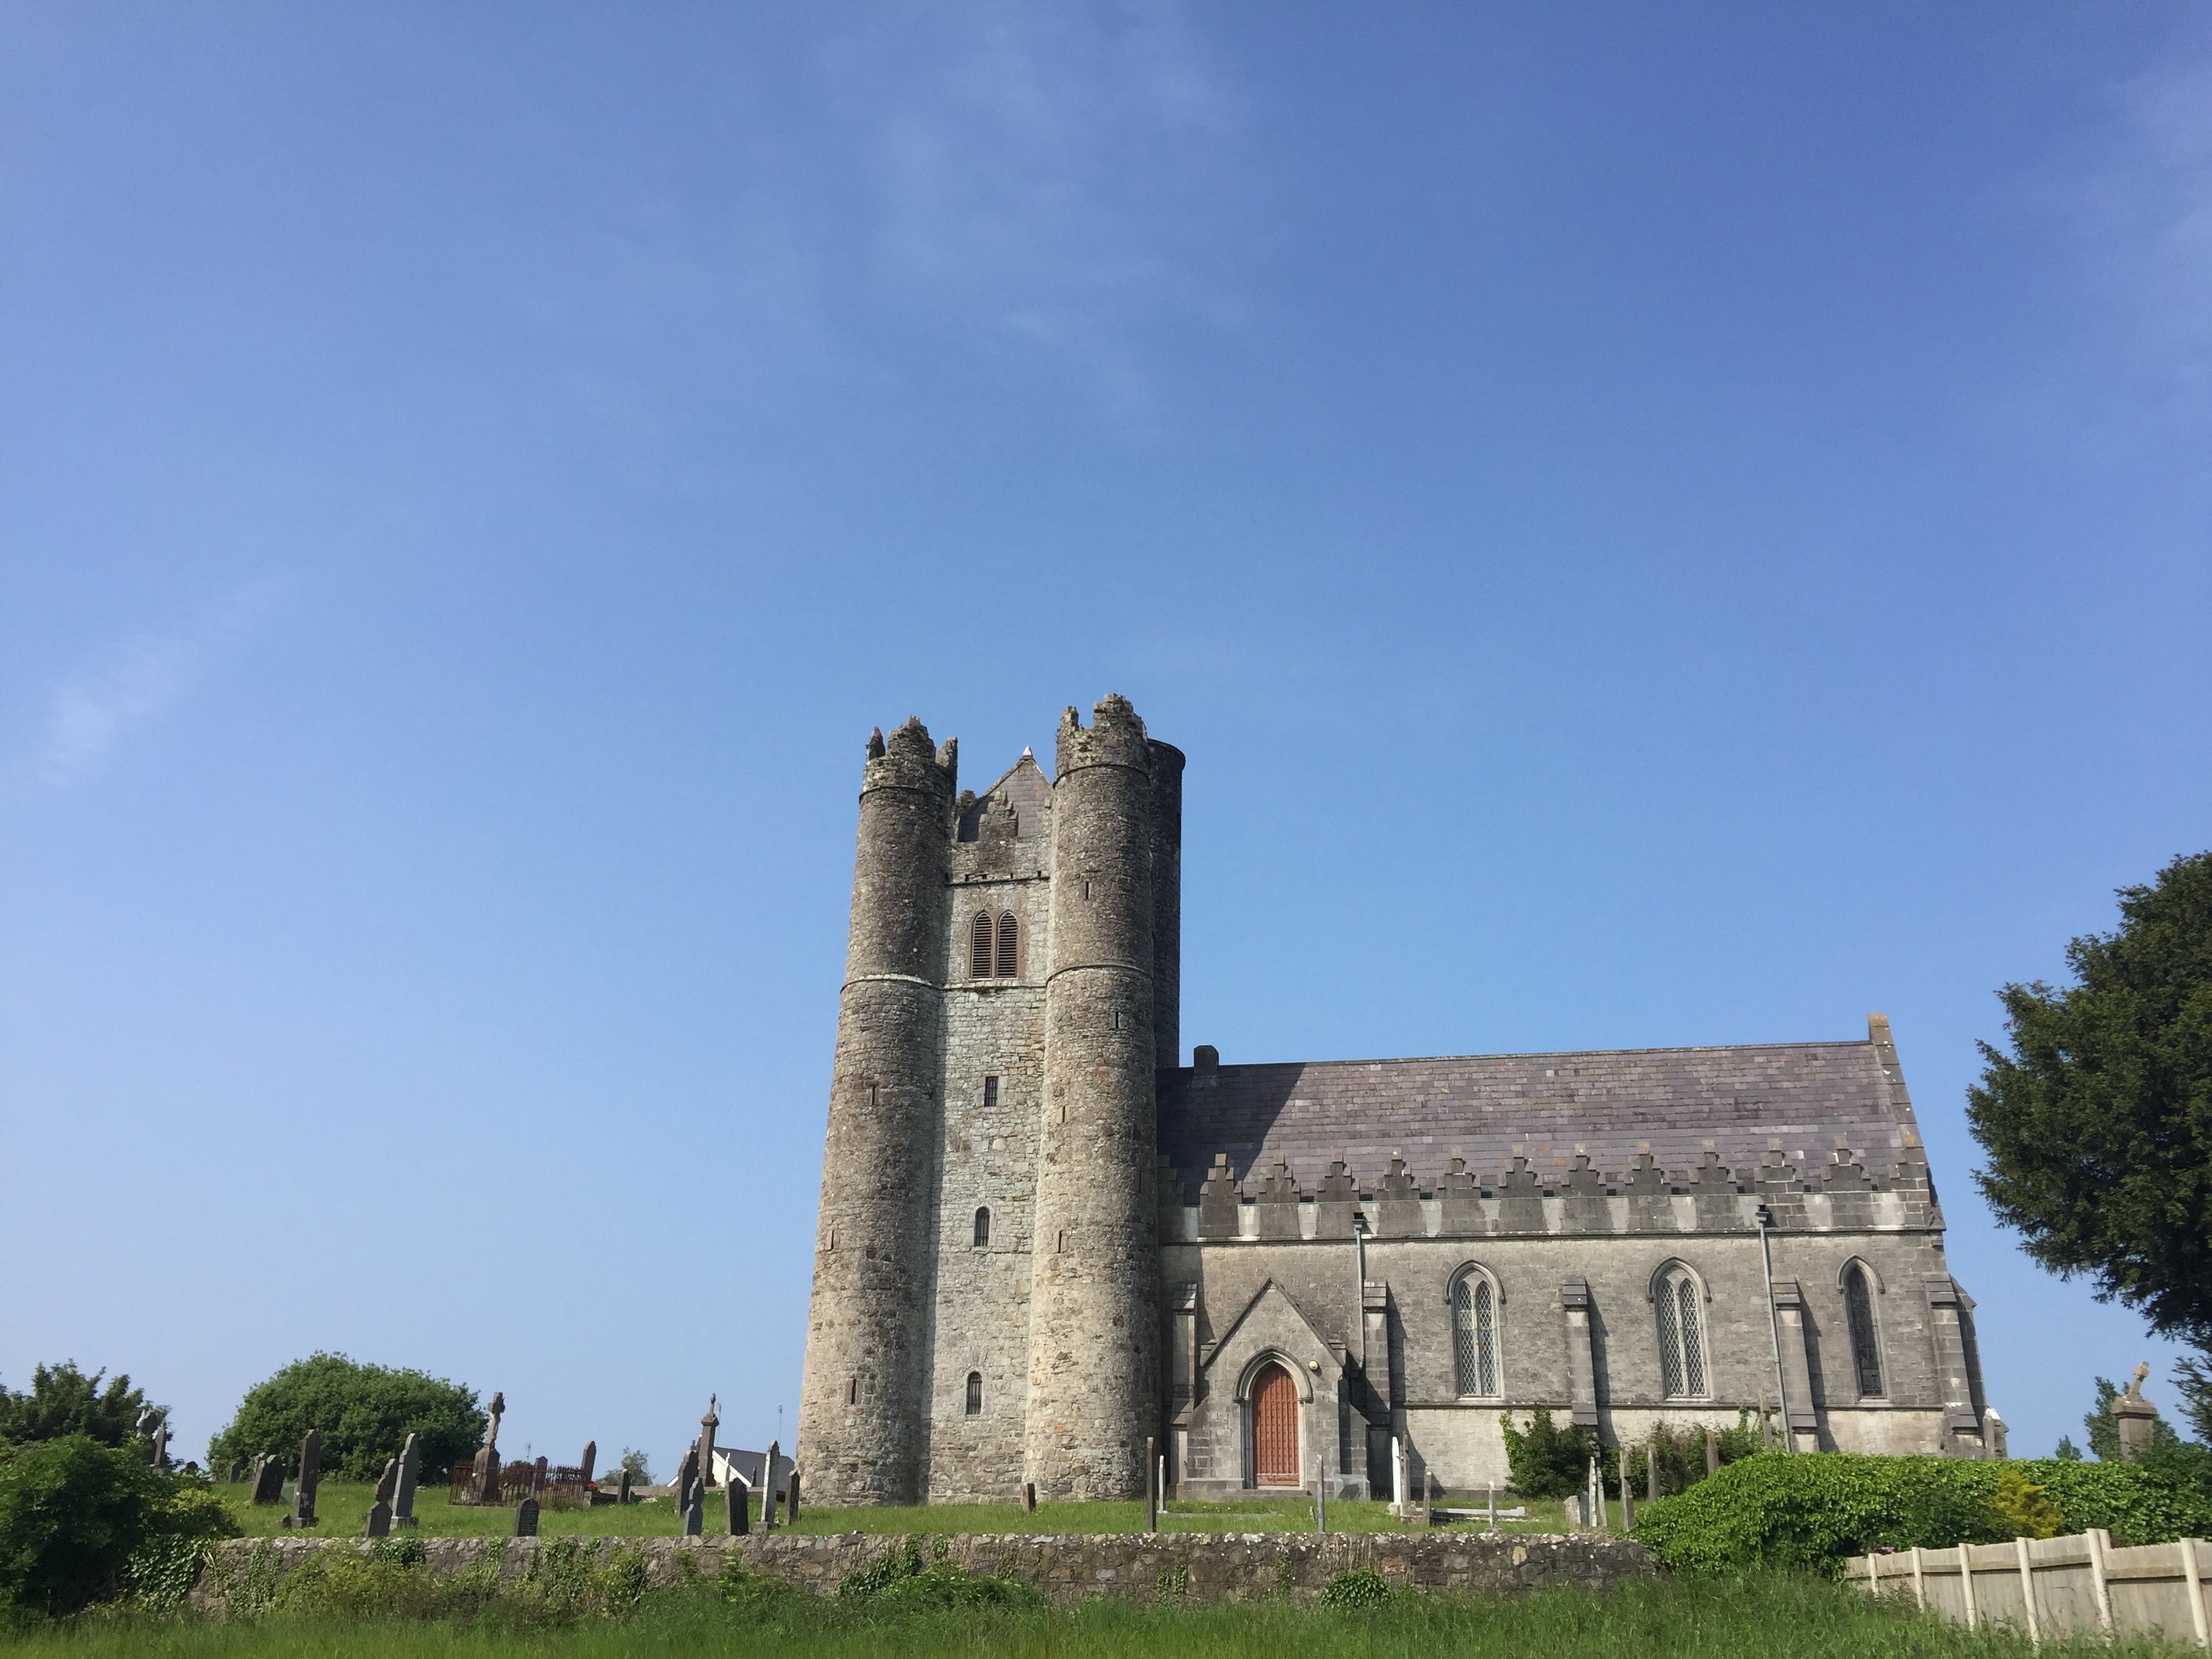
building, chateau, tower, castle, place of worship, estate